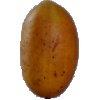
Label: Cucumber Ripe 2